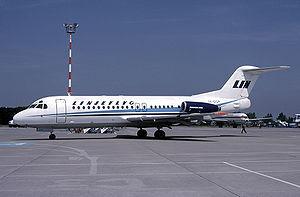
Linjeflyg a été créée en 1957 en tant que compagnie aérienne nationale suédoise par les compagnies aériennes suédoises Scandinavian Airlines System et Airtaco ainsi que par les éditeurs de journaux Dagens Nyheter AB et Stockholms-Tidningen AB.